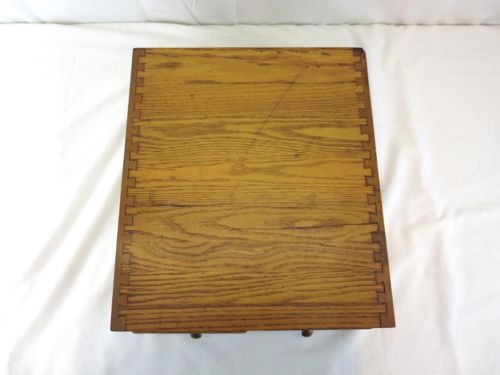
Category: cabinet